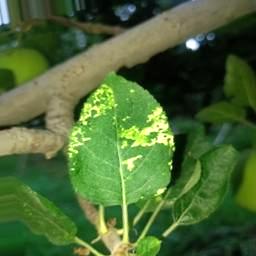
Label: Apple_Mosaic